History of tobacco

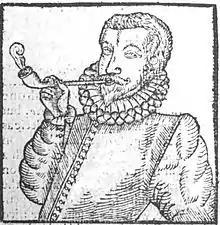
The earliest image of a man smoking a pipe, from "Tabaco" by Anthony Chute

Tobacco was completely unfamiliar to Europeans before the discovery of the New World. Bartolomé de las Casas described how the first scouts sent by Christopher Columbus into the interior of Cuba found: